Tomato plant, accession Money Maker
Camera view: tilt-top (135 deg); turntable rotation: 330 degrees
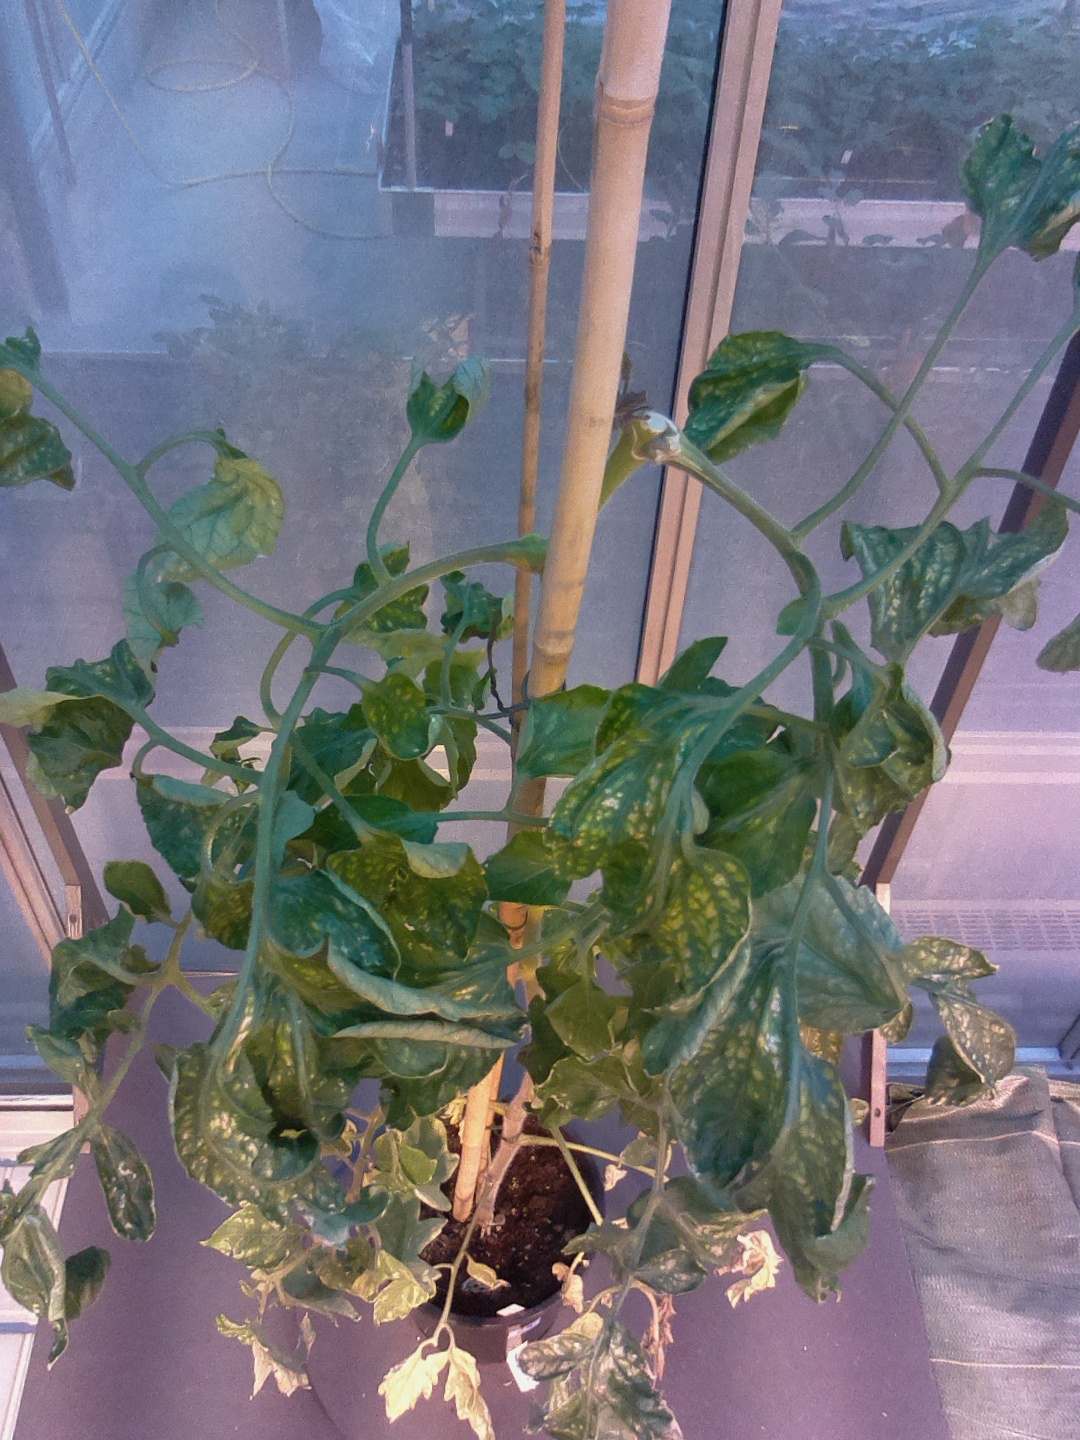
BBCH growth stage 29: 90%-100% Side shoots formed